Silvery mole-rat

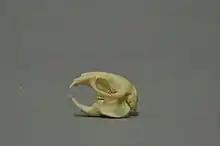
Skull of a silvery mole-rat

This is a medium-sized mole-rat with soft, silky silvery-grey fur. The head is paler around the eyes, the sides of the face and the snout, and some individuals have a small white patch on the forehead. The long, slightly-curved incisors lie outside the lips. The upper parts of head and body are silvery-grey to tan, the fur being up to in length, and the underparts are pale silvery-grey. The feet and claws are not enlarged for digging and are pale, with a fringe of stiff hairs around the margin of the digits. The tail is a pale colour and is less than 10% of the head-and-body length. In Malawi, the size of males is about 15% larger than females, but elsewhere there is little sexual dimorphism.